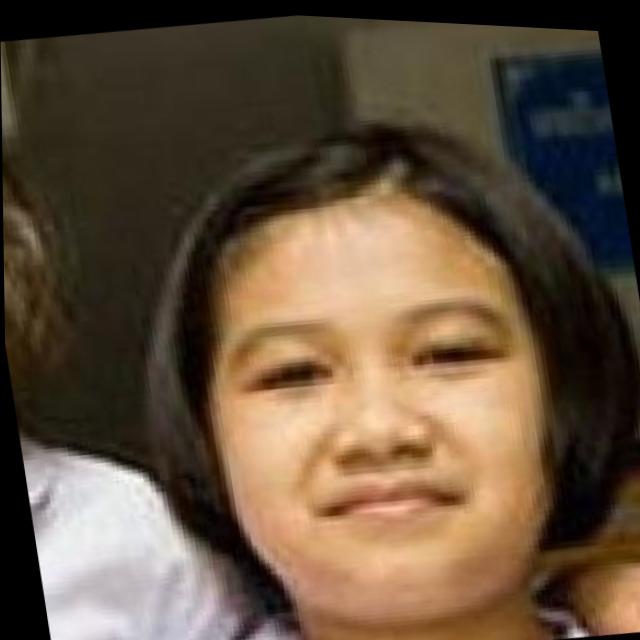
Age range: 0-12